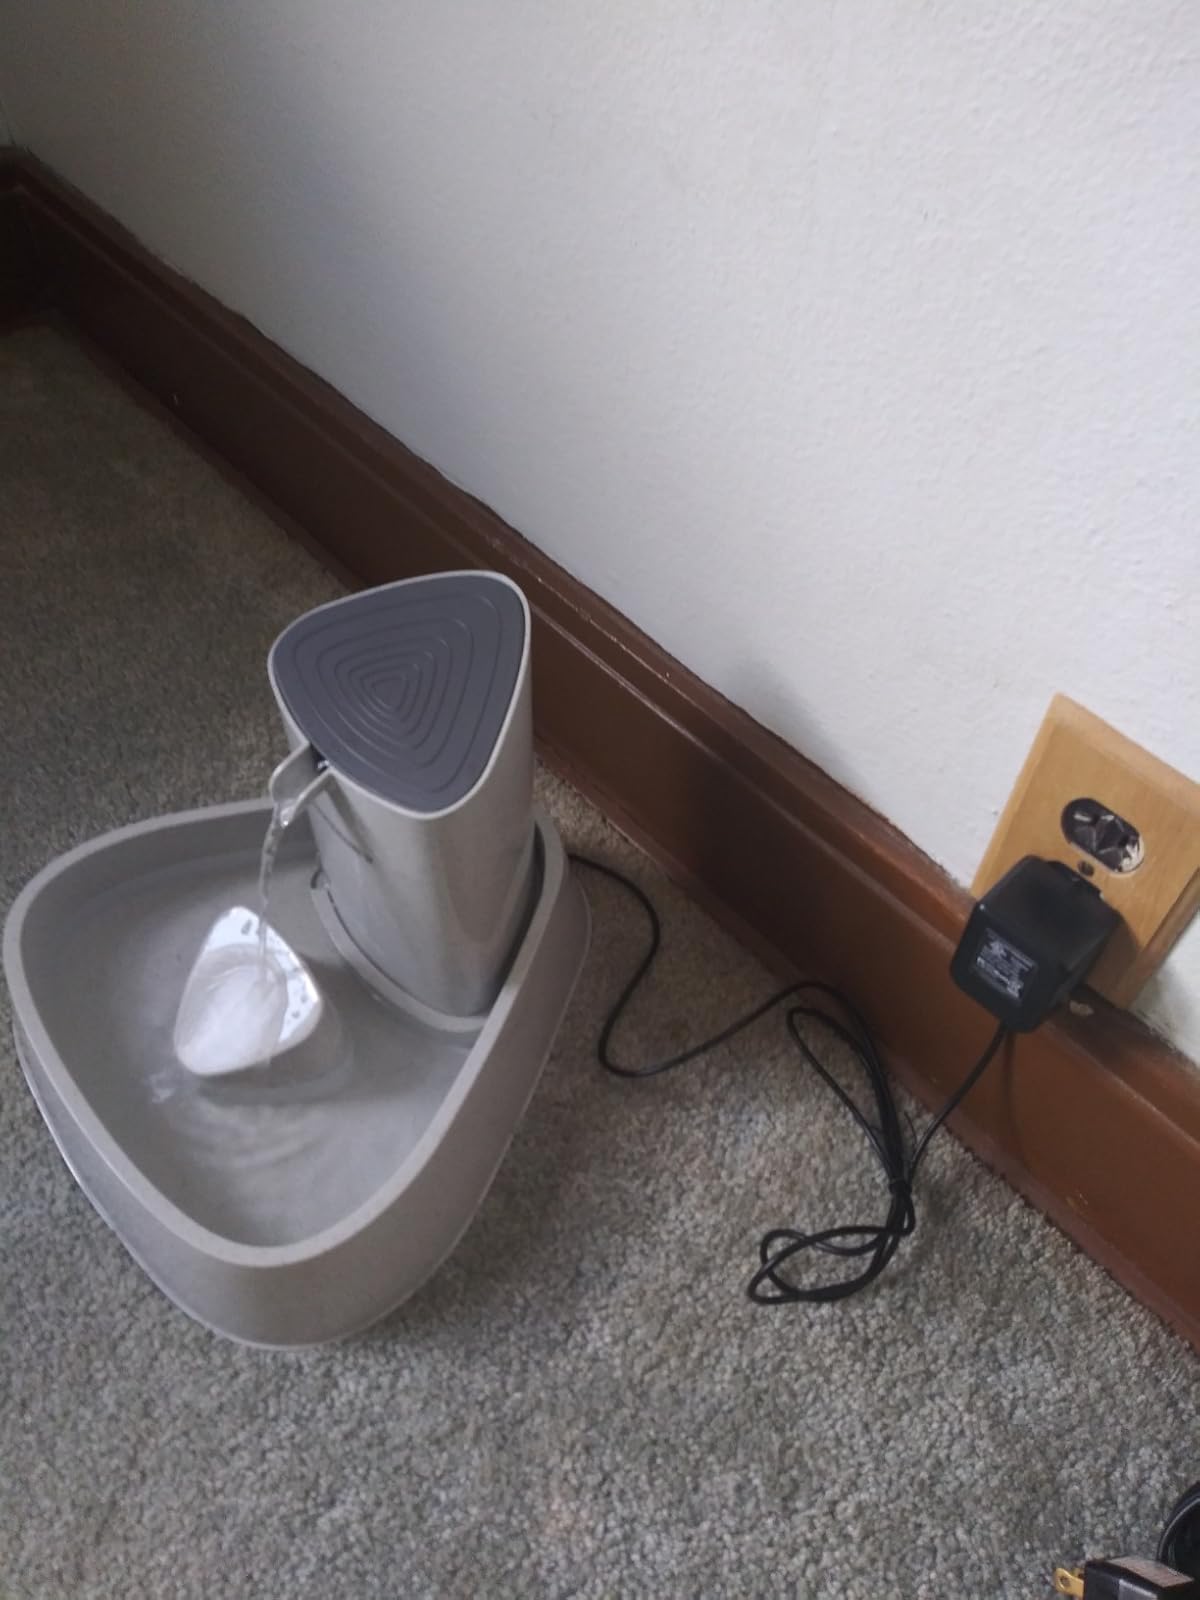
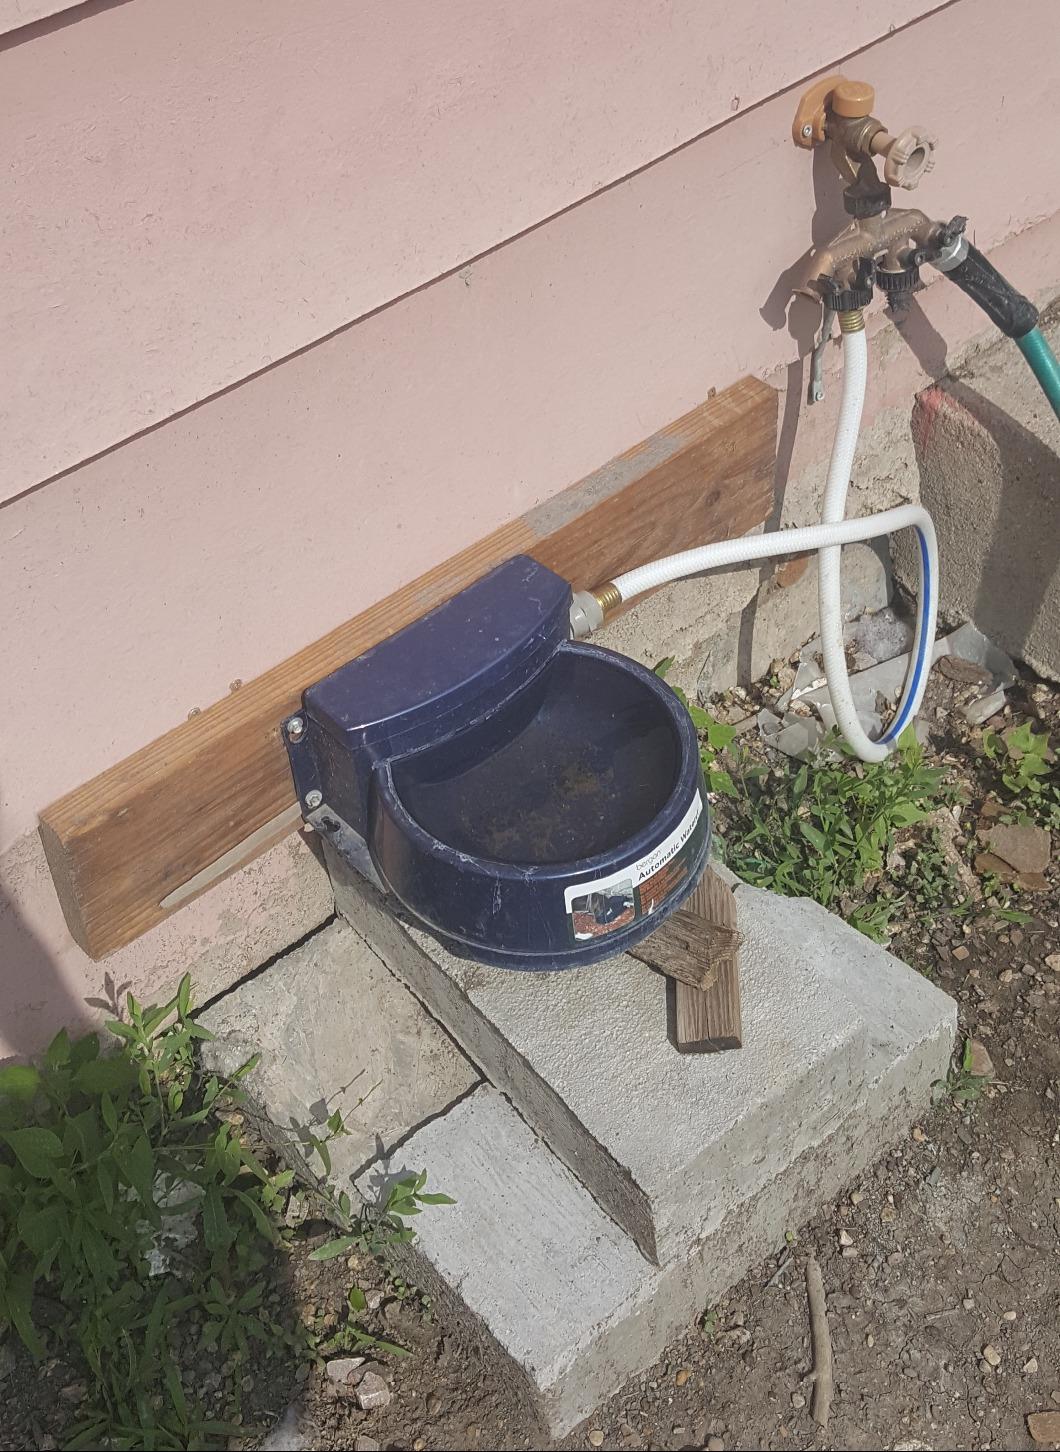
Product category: items_bowl
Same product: no